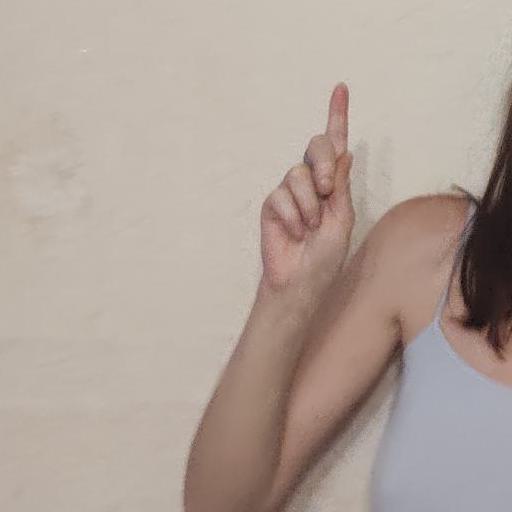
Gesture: one